T. H. White

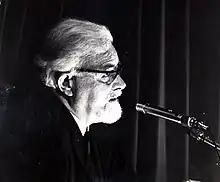
White lecturing on his Arthurian fiction

Terence Hanbury "Tim" White (29 May 1906 – 17 January 1964) was an English writer. He is best known for his Arthurian novels, which were published together in 1958 as "The Once and Future King". One of his best known is the first of the series, "The Sword in the Stone", which was published as a stand-alone book in 1938.